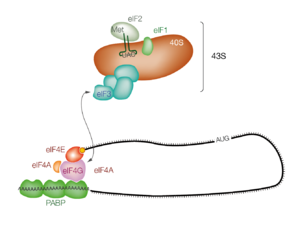
En biologie moléculaire, la traduction génétique est l'étape de synthèse des protéines par les ribosomes, à partir de l'information génétique contenue dans les ARN messagers. Le ribosome interprète l'information contenue dans l'ARNm sous forme de codons ou triplets de nucléotides, qu'il traduit en acides aminés assemblés dans la protéine, selon l'ordre donné par les codons portés par l'ARNm. La table de correspondance entre codons et acides aminés permettant cette traduction s'appelle le code génétique.